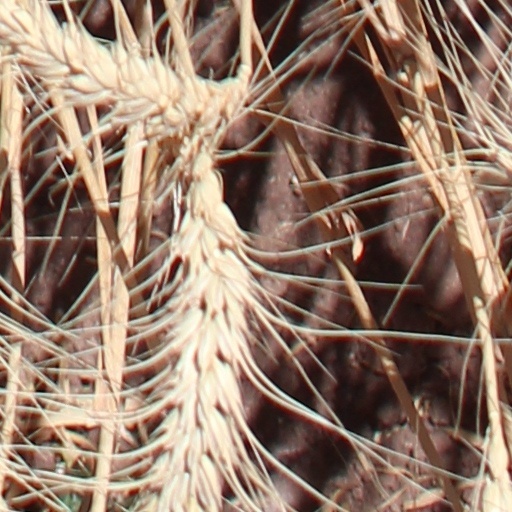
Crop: wheat